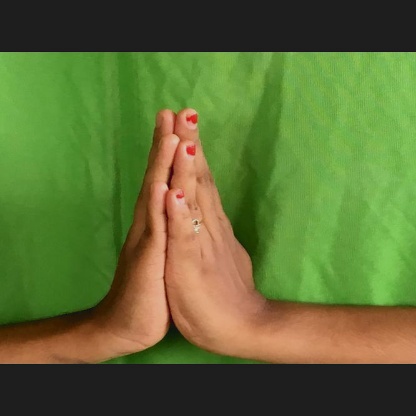
Mudra: Anjali